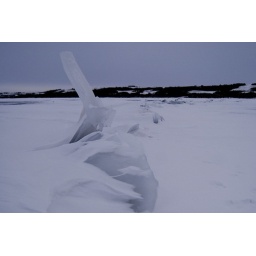
nasty ice heave near pelican point on last mountain lake